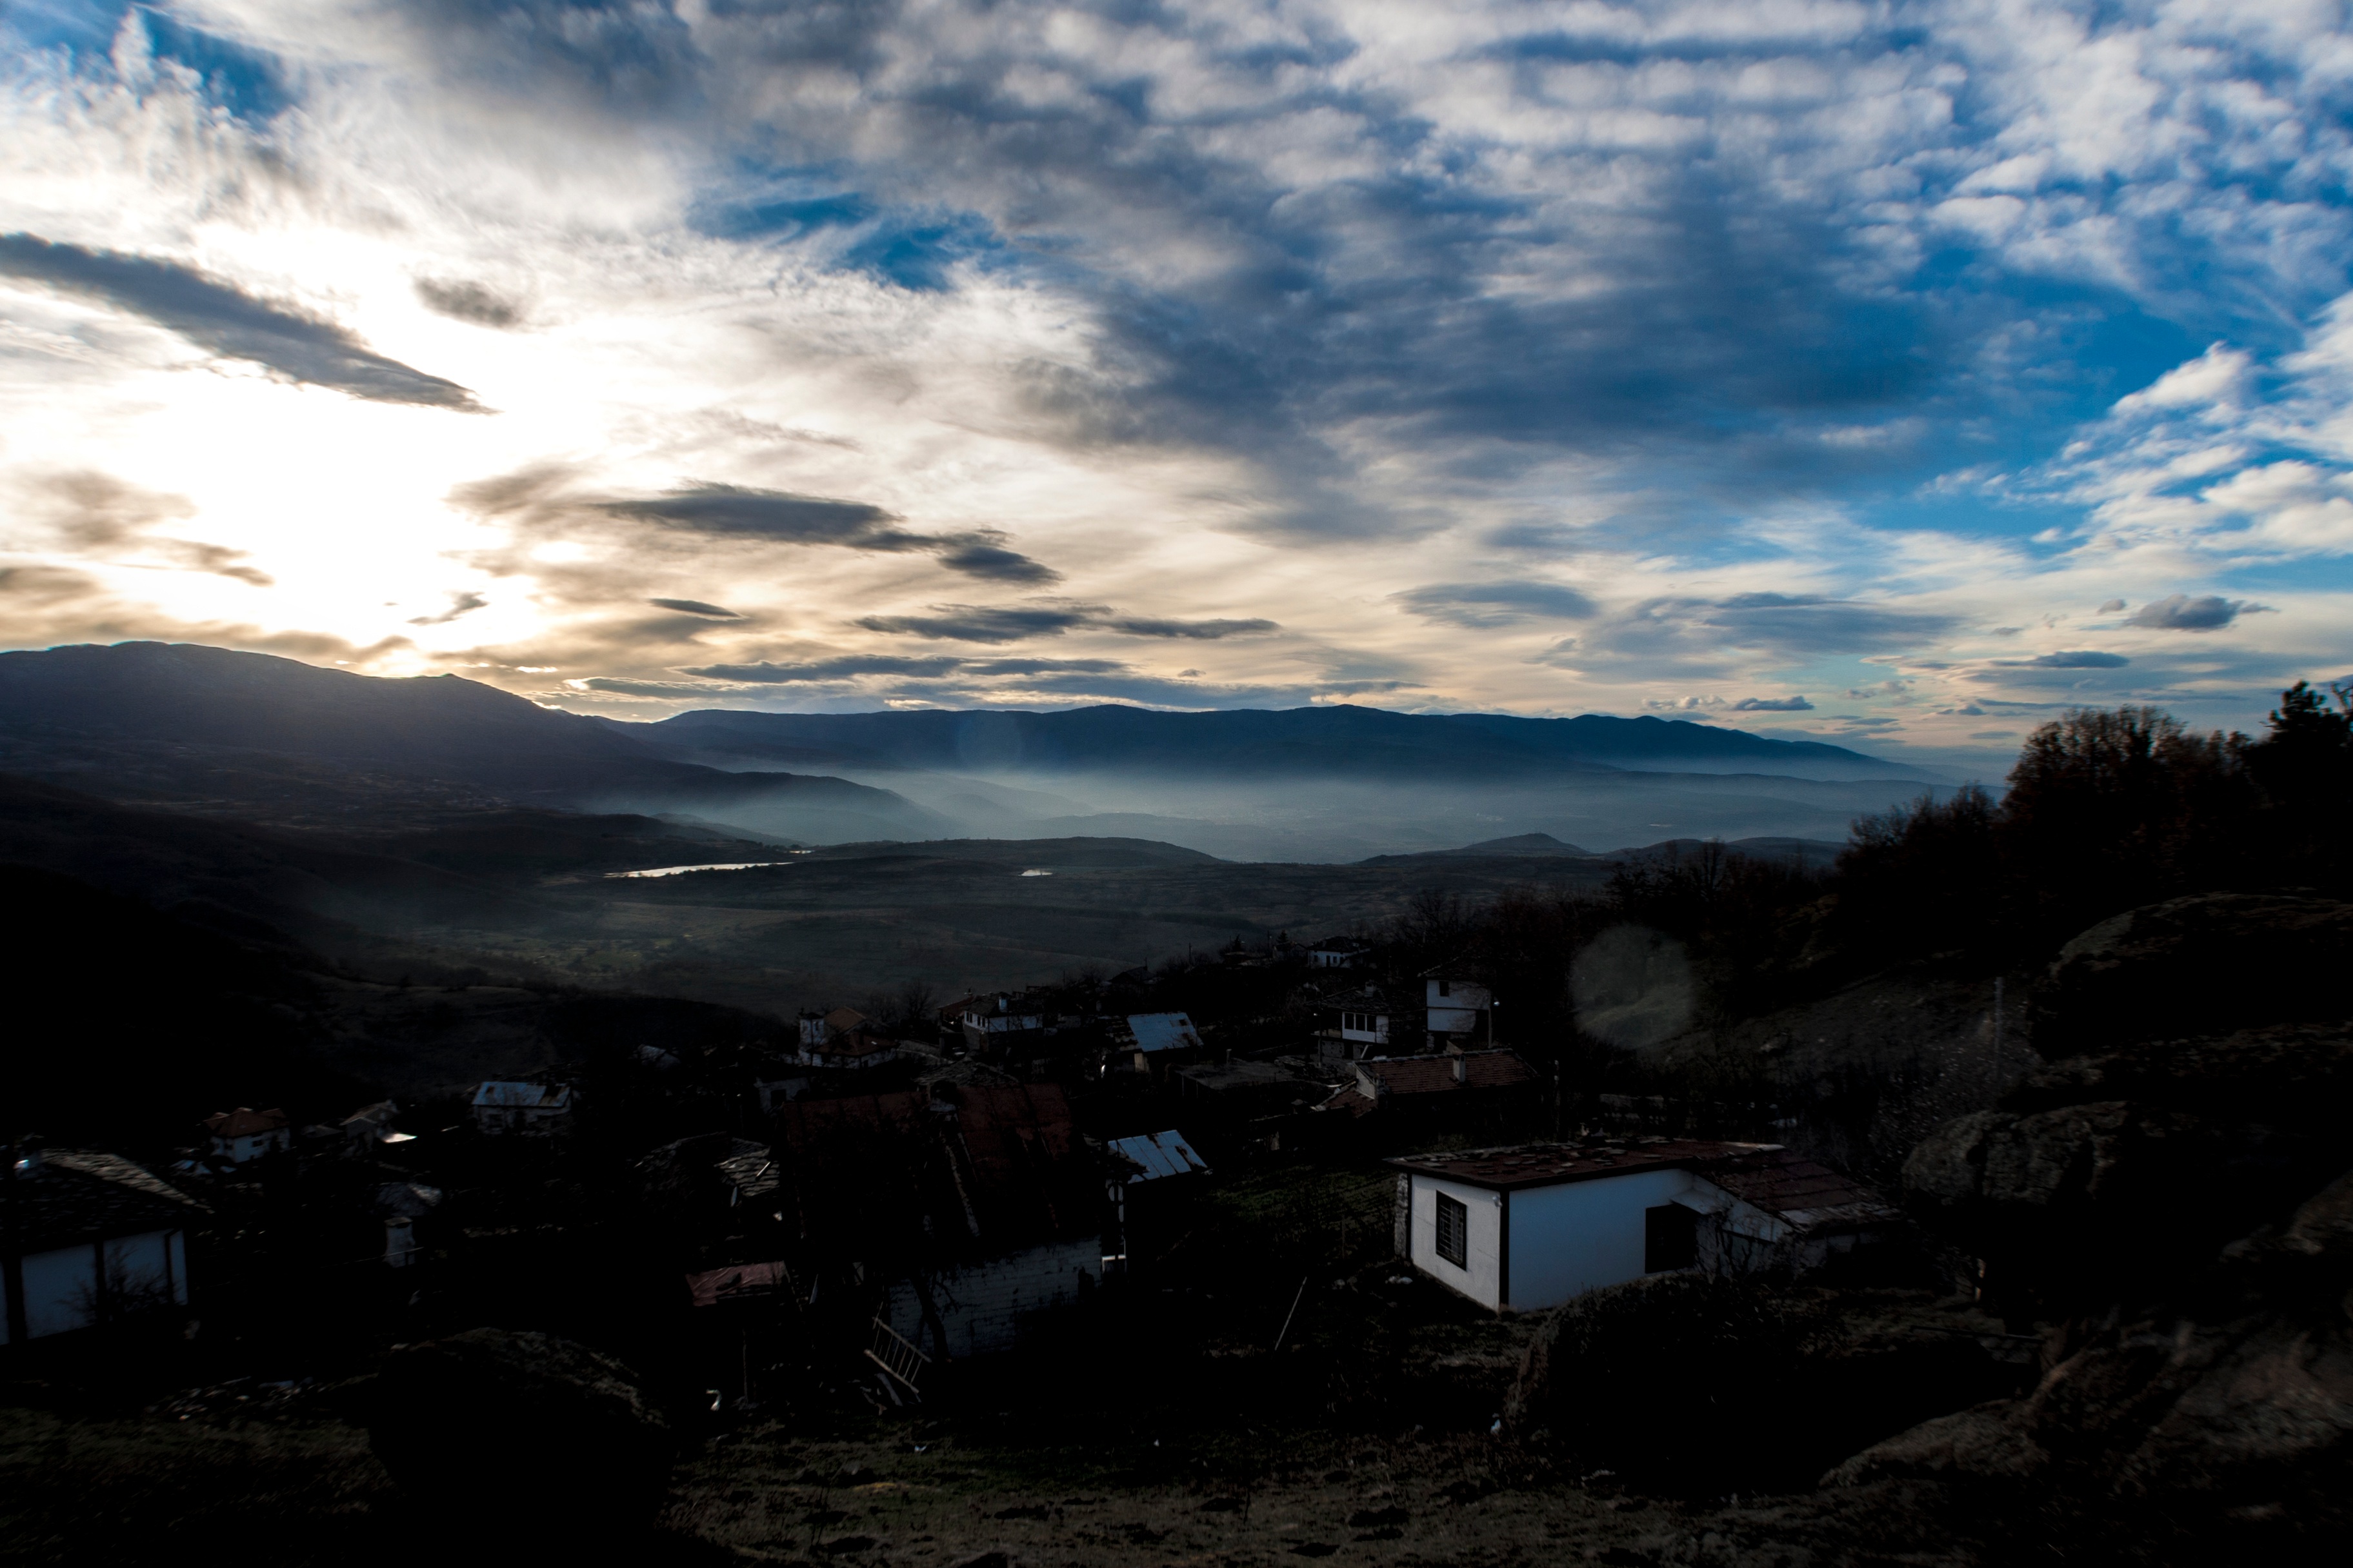
landscape, sea, horizon, mountain, cloud, sky, sunrise, sunset, sunlight, morning, hill, dawn, mountain range, dusk, evening, meteorological phenomenon, atmospheric phenomenon, mountainous landforms